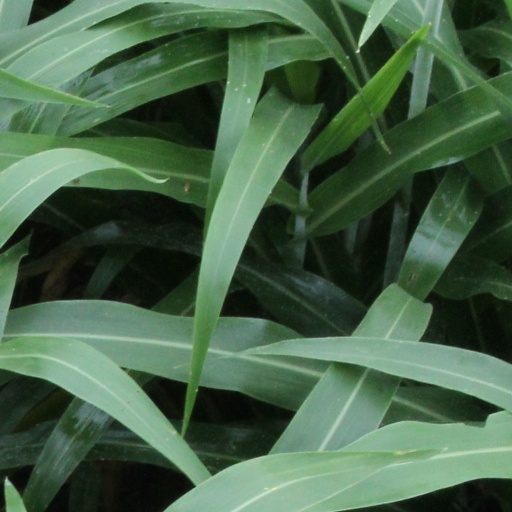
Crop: sorghum